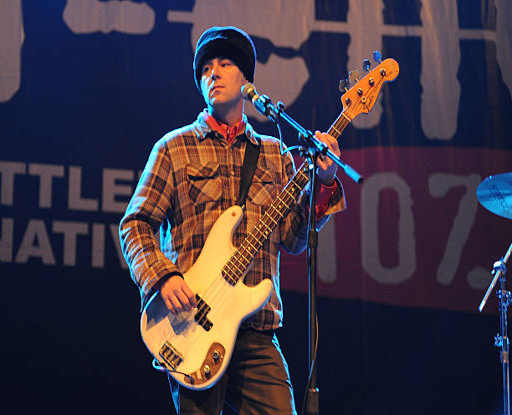
composer of the band cake performs .